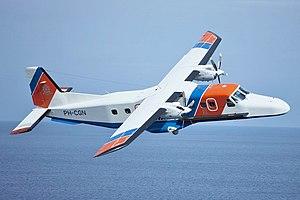
"Le Dornier 228 est un biturbopropulseur construit par l’avionneur allemand Dornier de 1981 à 1998 dans l’usine de Oberpfaffenhofen près de Munich et produit sous licence depuis 1986 par Hindustan Aeronautics Ltd. à Kanpur. Sur les 270 appareils construits, environ 190 sont encore en service dans le monde entier. Il est surnommé ""le camion du ciel"" pour ses performances sur terrains courts voire inexistants.